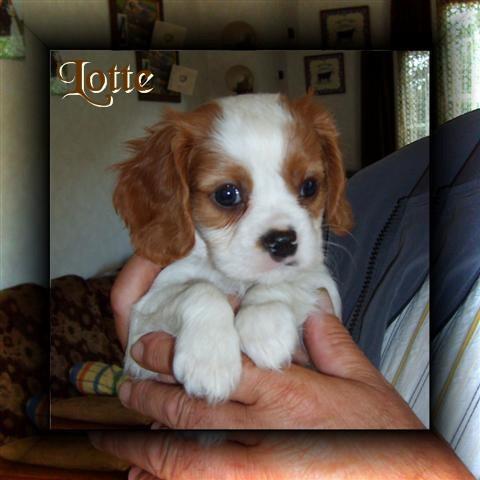
Blenheim_spaniel